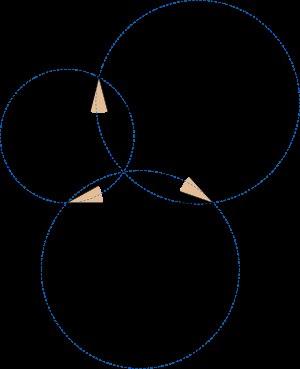
Pierre-René-Jean-Baptiste-Henri Brocard est un mathématicien français né le 12 mai 1845 à Vignot et mort le 16 janvier 1922 à Kensington. Polytechnicien et officier, commandant du génie, il est surtout connu pour ses travaux sur la géométrie moderne du triangle avec Émile Lemoine et Joseph Neuberg dans les années 1870-1880.
Les figures de Brocard tirent leur nom du mathématicien français Henri Brocard.
En géométrie, le premier point de Brocard d'un triangle ABC est le point P tel que les angles et orientés positivement soient égaux.